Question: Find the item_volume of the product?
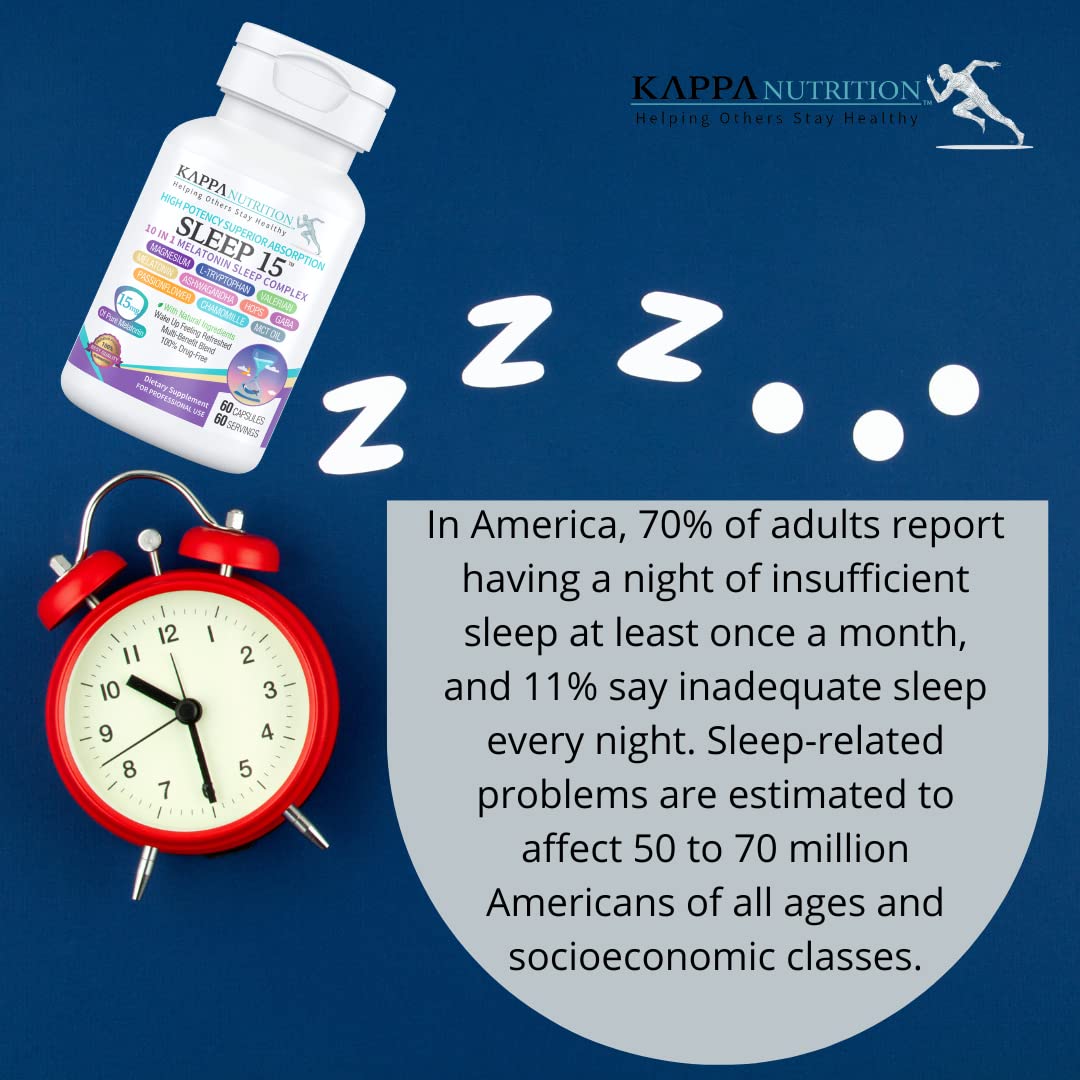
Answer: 15.0 litre